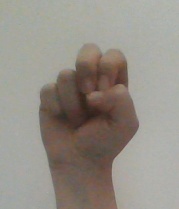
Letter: gaaf